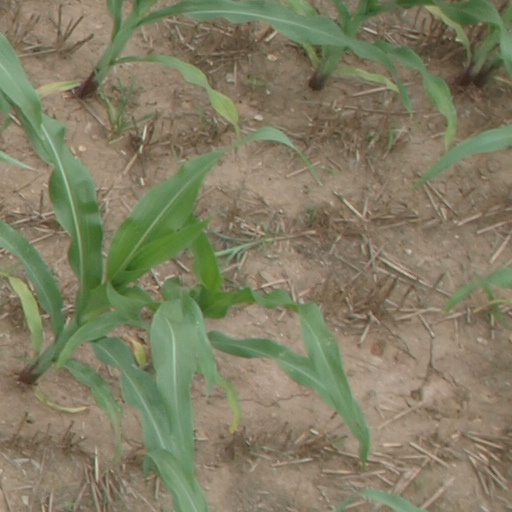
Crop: maize; corn